Pratas Island

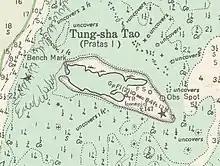
Map of Pratas Island (NAVOCEANO, 1969)

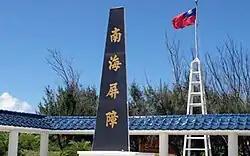
Stele erected on Pratas Island by the ROC Ministry of the Interior (Translation: Barrier of the South China Sea)

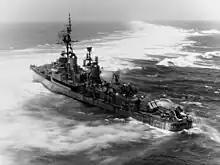
USS "Frank Knox" aground on Pratas Reef 1965

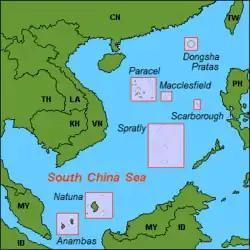
South China Sea

Tungsha Island (Tung-sha Tao) is the Wade–Giles-derived romanization of the Mandarin Chinese name for the island, and Dongsha Island (Dongsha Dao) is the pinyin-derived name. A smaller island with the same Chinese character name is located in the Taiwan-administered Dongyin Township in the Matsu Islands in the East China Sea.